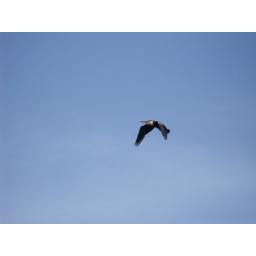
anhinga flying in the glorious blue sky overhead